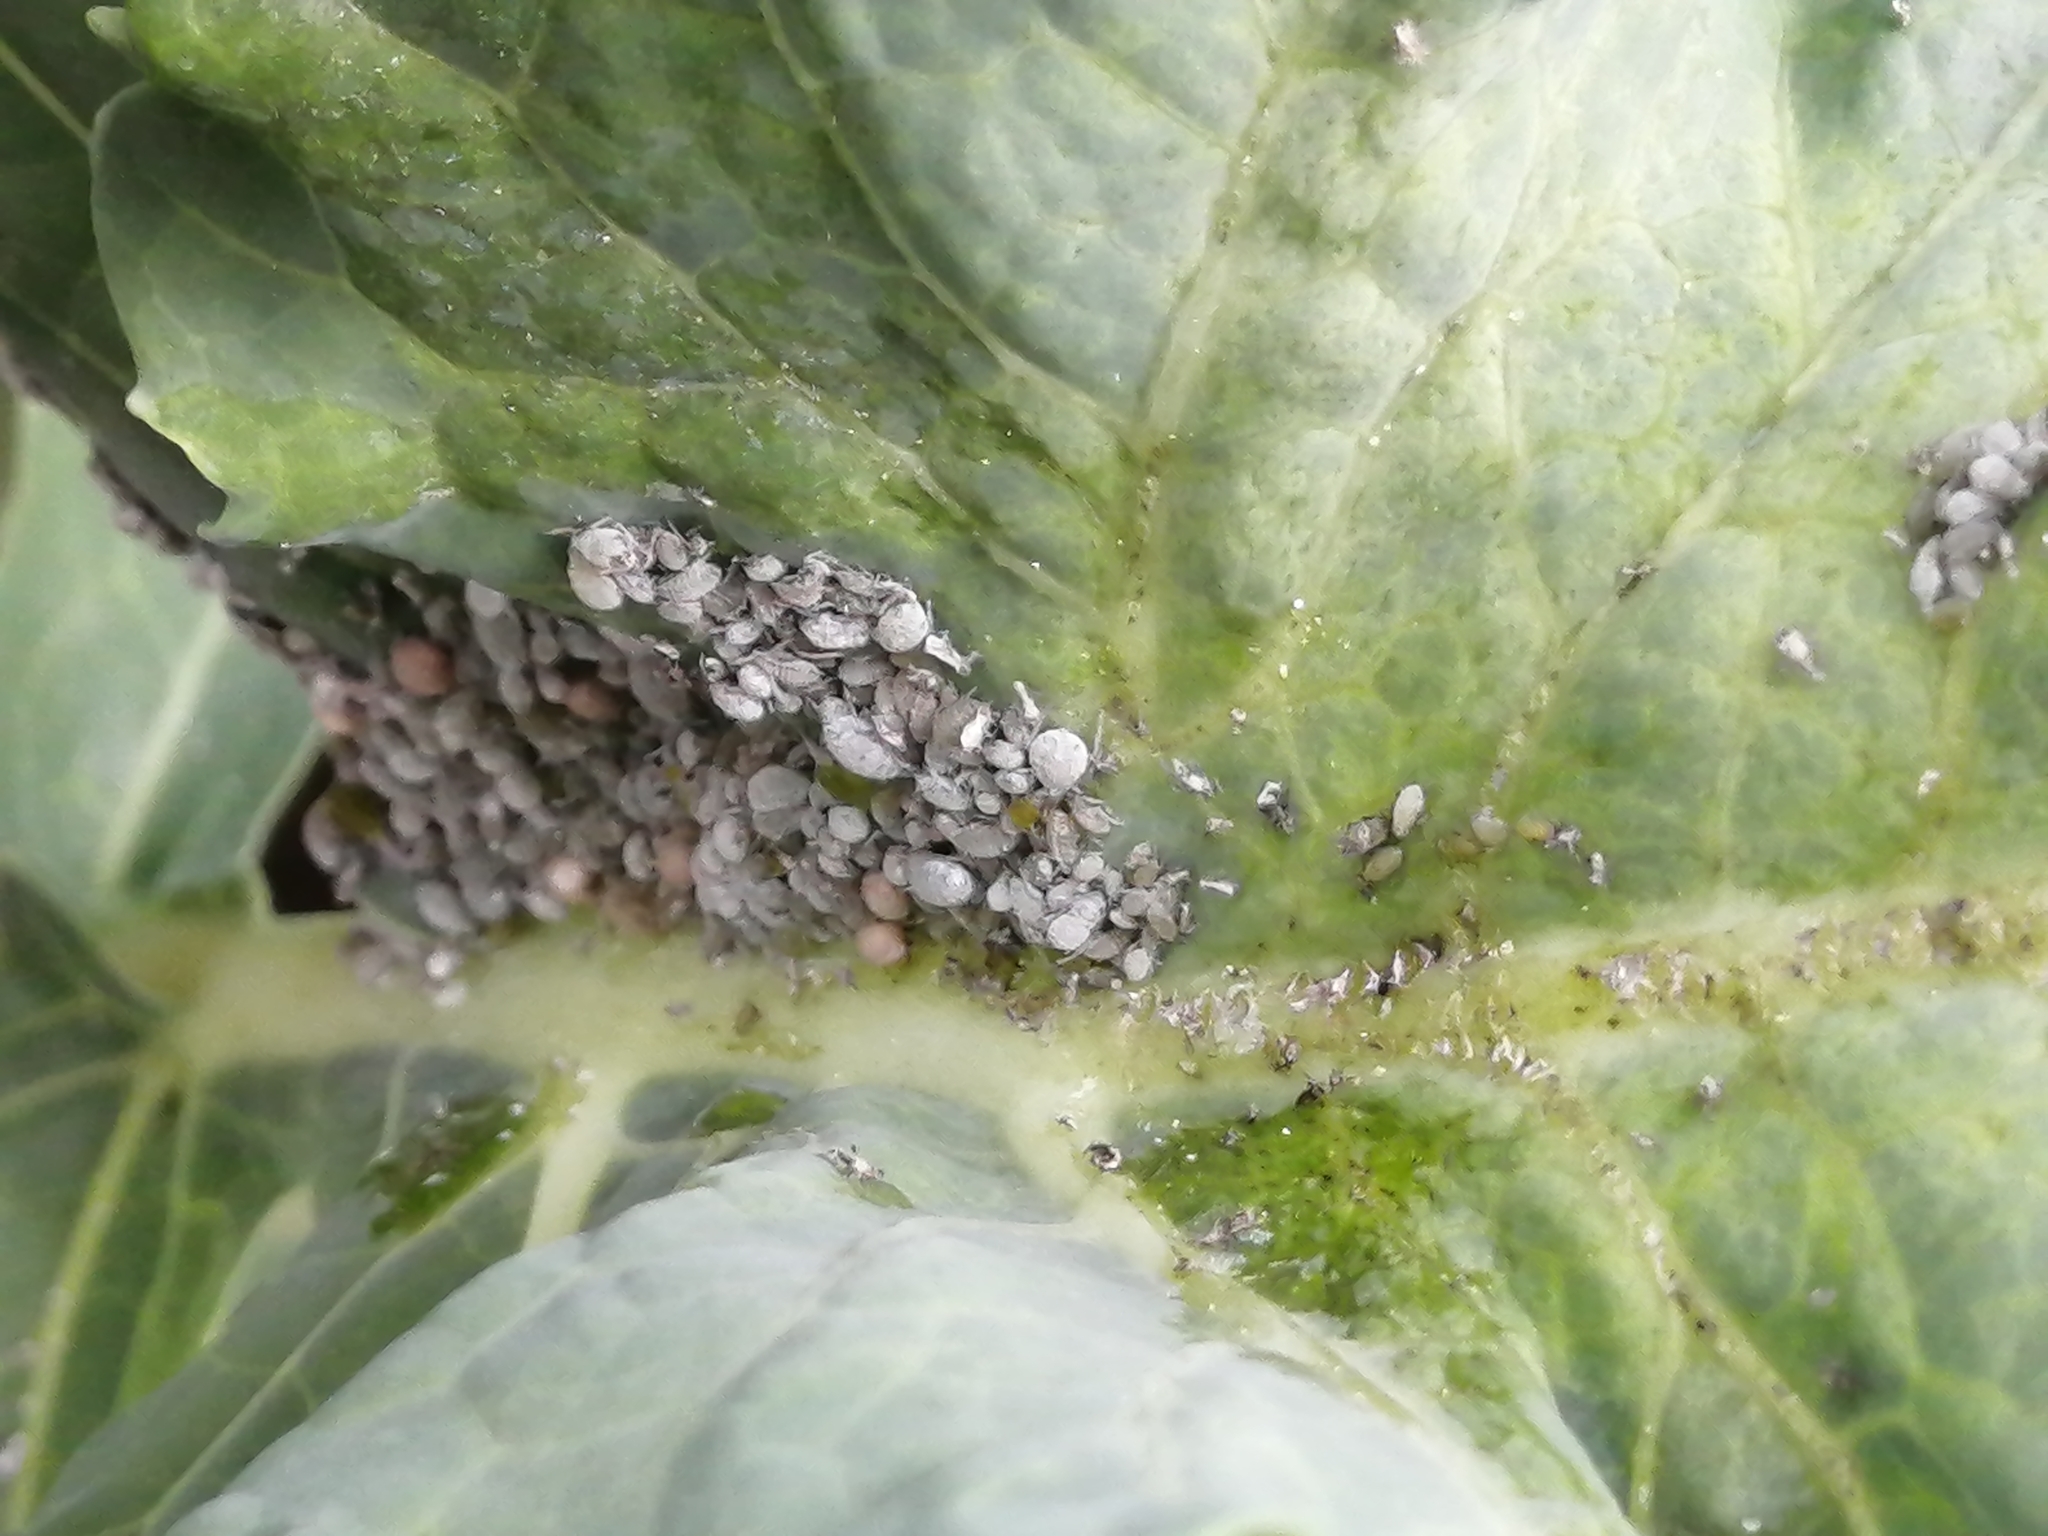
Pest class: cabbage_aphid